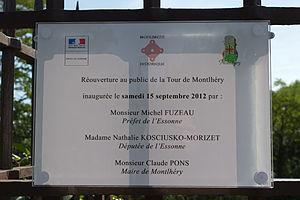
Le château de Montlhéry est un château fort français situé dans la commune de Montlhéry, au cœur de l'ancien pays de Hurepoix, sur la rive gauche de l'Orge, dans le département de l'Essonne et la région d'Île-de-France.